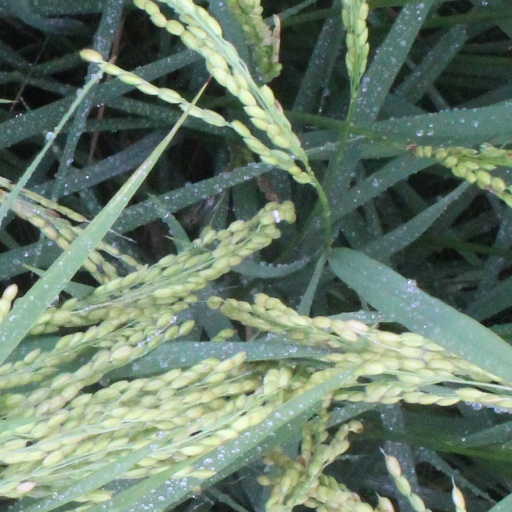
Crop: rice